NASCAR Cup Series at Chicagoland Speedway

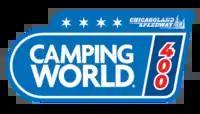
The logo when Camping World was the sponsor.

Due to the COVID-19 pandemic, the 2020 race was canceled. The race was dropped from the 2021 schedule. However, there have been rumors that Chicagoland may make a return in 2026, with NASCAR themselves making plans to return as well. On July 30, 2025, an article was published by "The Athletic" in which they announced that the race at Mexico will not be returning in 2026, with Chicagoland expected to take its place.